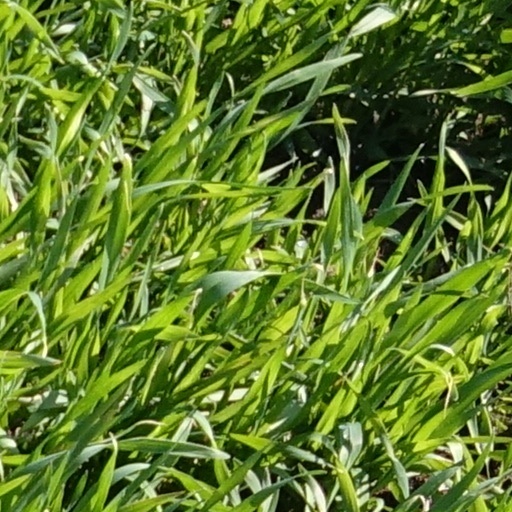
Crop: wheat